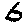
Label: 6